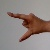
The image shows a hand gesture representing the letter 'Z' in Indian Sign Language.